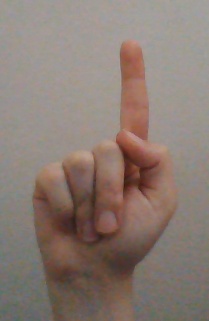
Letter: bb